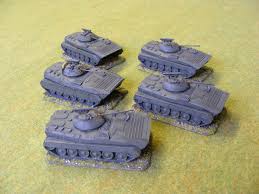
Label: BMP-2